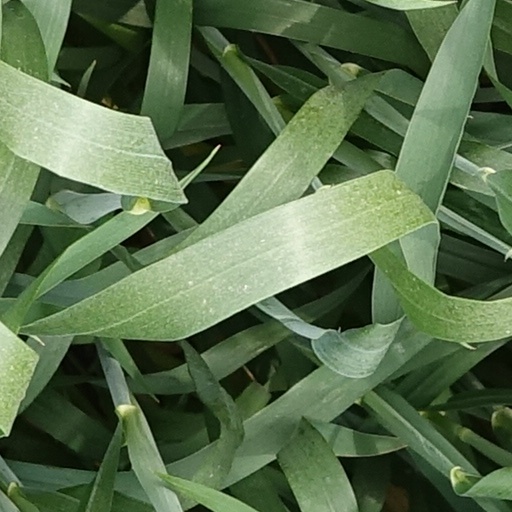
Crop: wheat